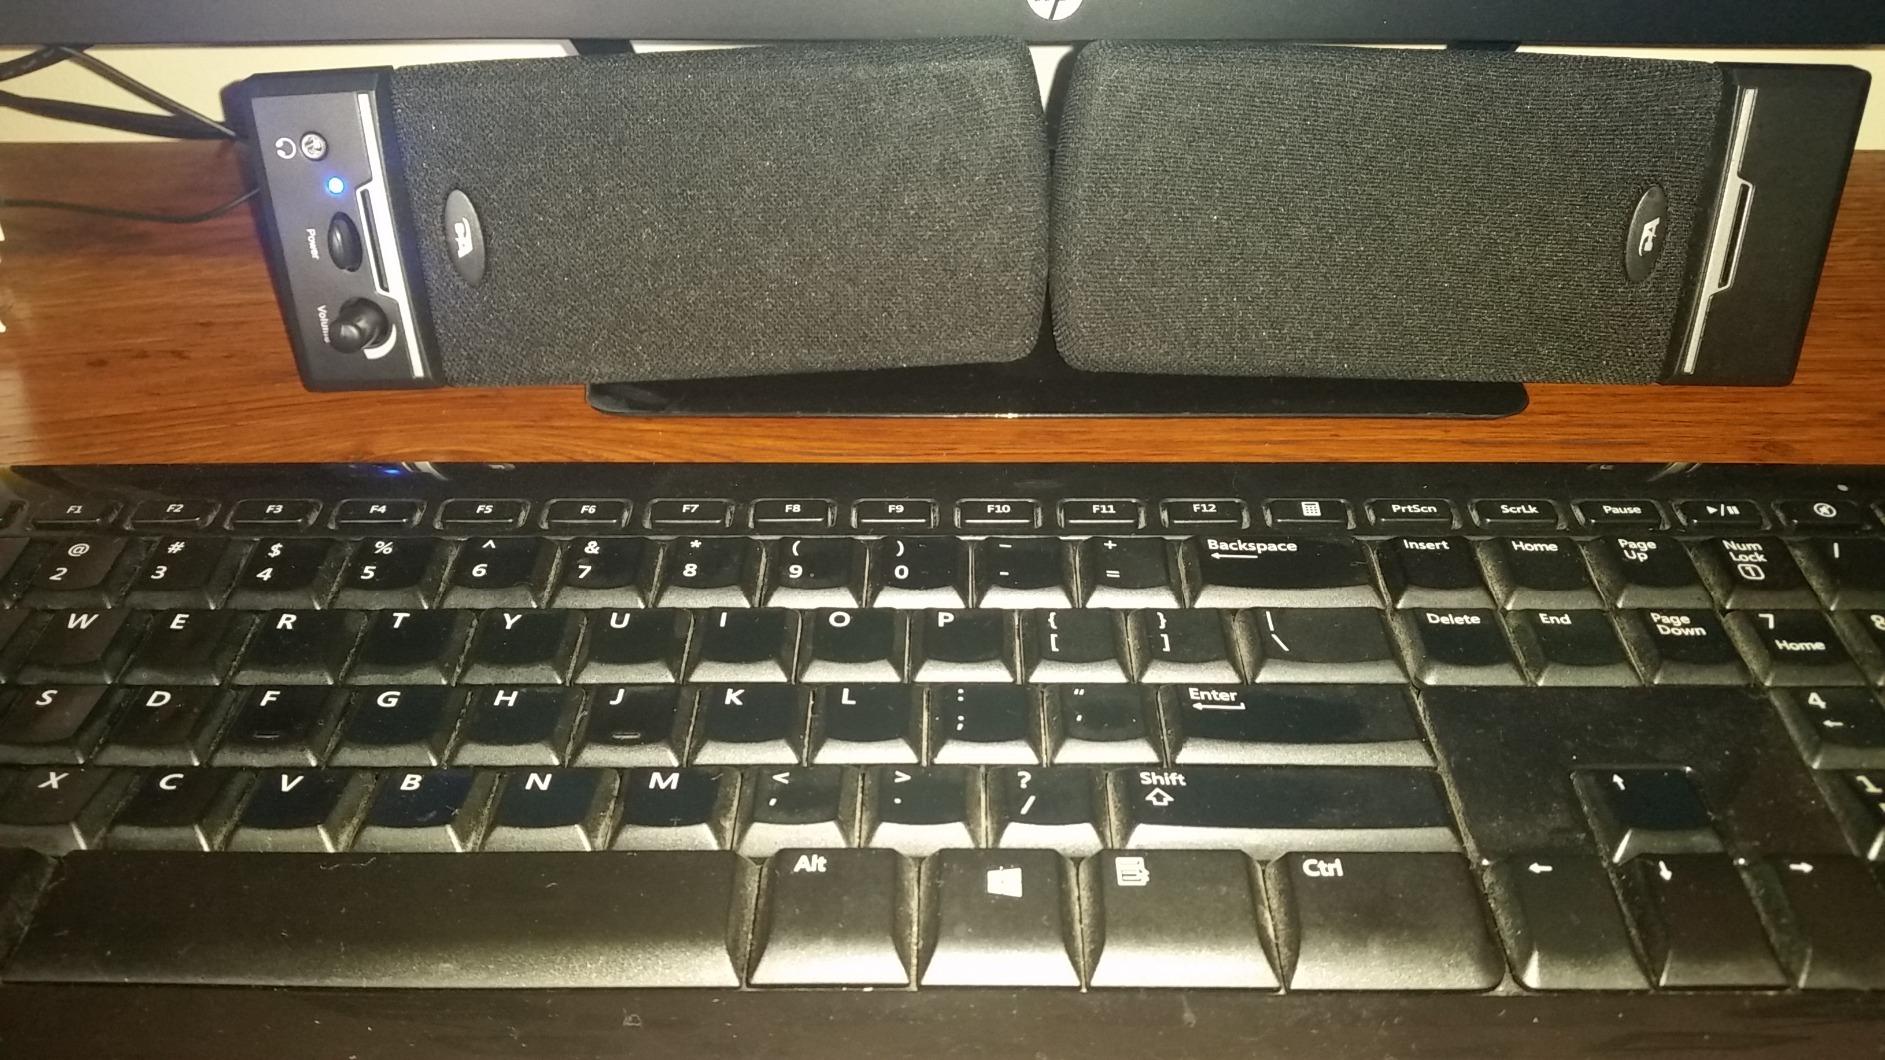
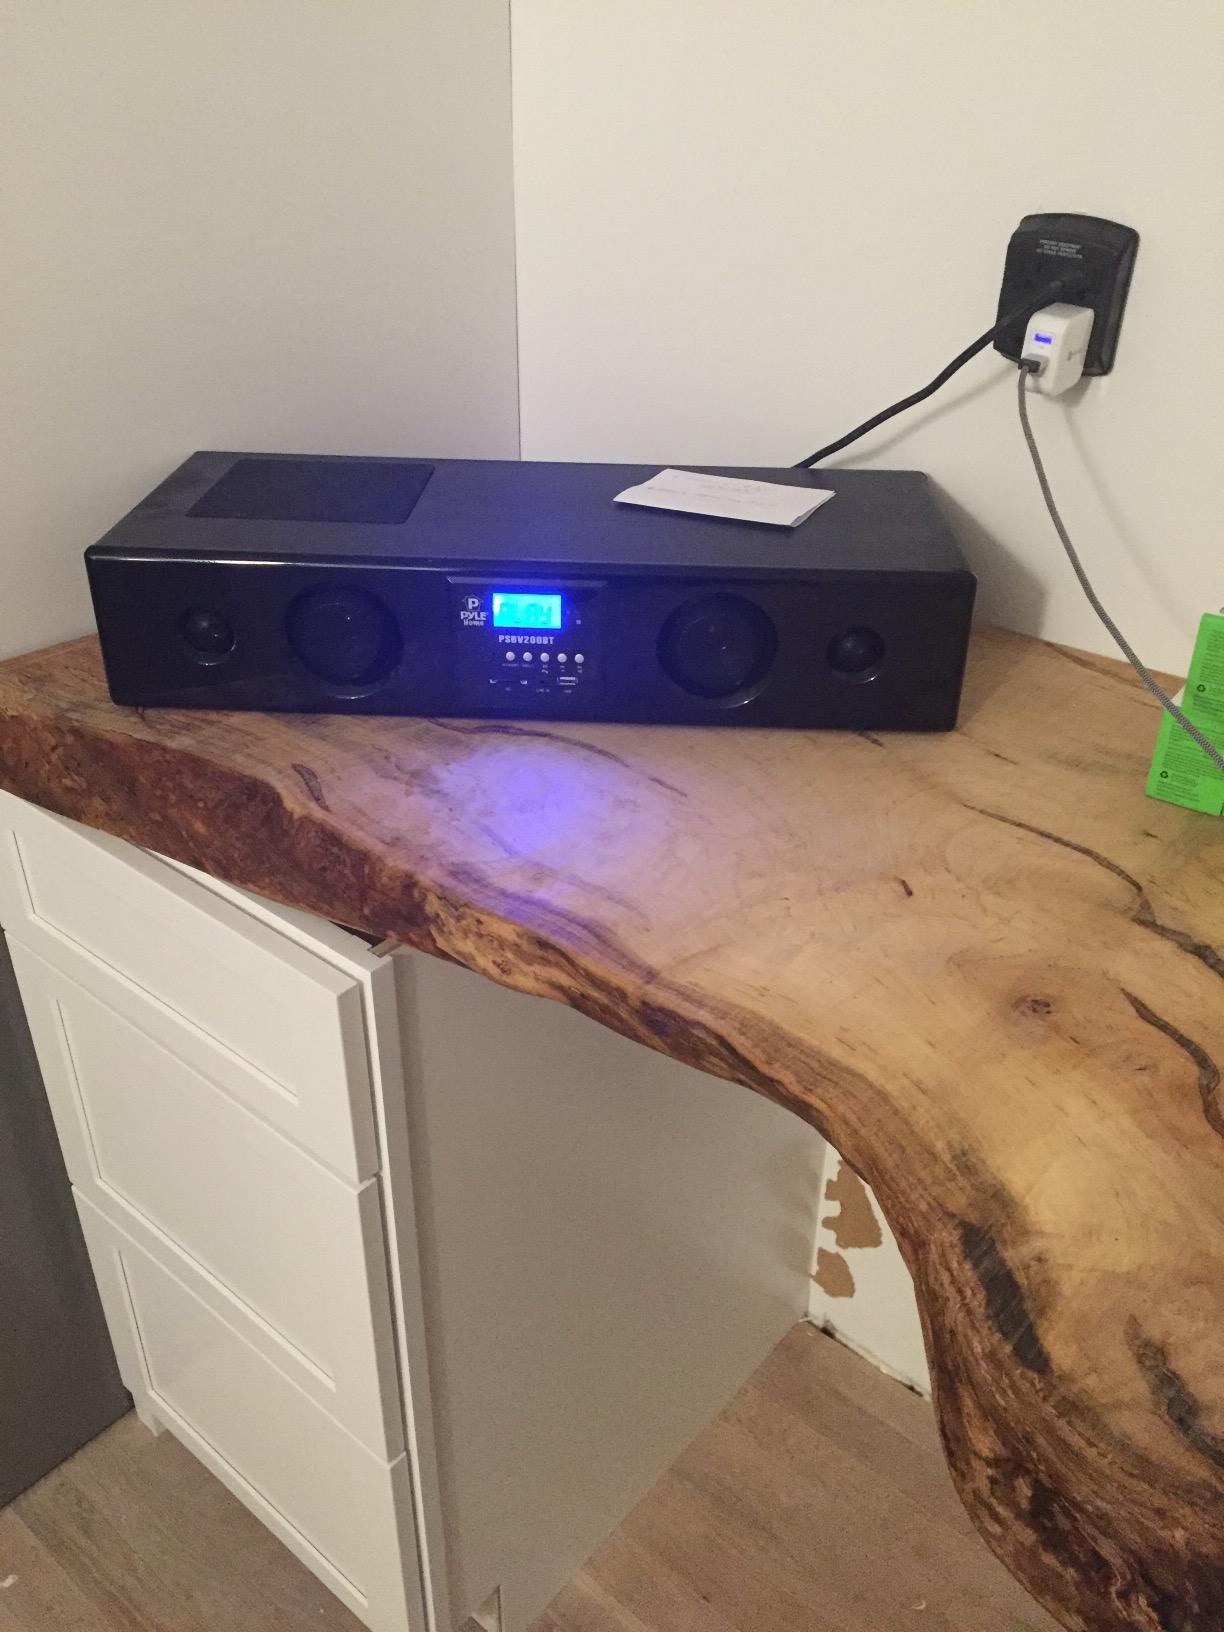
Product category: speaker
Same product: no